Music of Poland

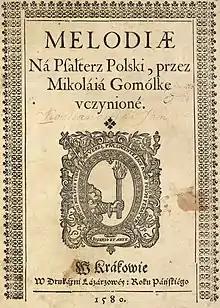
Cover page of the ""Melodies for the Polish Psalter"" composed by Mikołaj Gomółka, 1580

During the 17th century, Polish composers from this period focused on baroque religious music, concertos for voices, instruments, and basso continuo, a tradition that continued into the 18th century. The most renowned composer of this period is Adam Jarzębski, known for his instrumental works such as "Chromatica", "Tamburetta", "Sentinella", "Bentrovata", and "Nova Casa". Other composers include Grzegorz Gerwazy Gorczycki, Franciszek Lilius, Bartłomiej Pękiel, Stanisław Sylwester Szarzyński and Marcin Mielczewski. Also, in the last years of the 16th century and the first part of the 17th century, a number of Italian musicians were guests at the royal courts of Sigismund III and Władysław IV. These included Luca Marenzio, Giovanni Francesco Anerio, and Marco Scacchi.